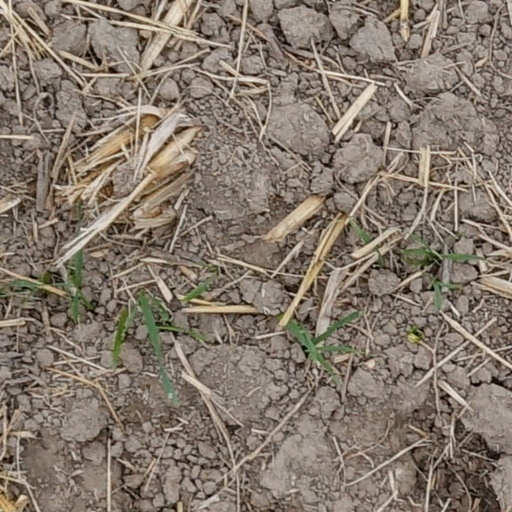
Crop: wheat